Neurosyphilis

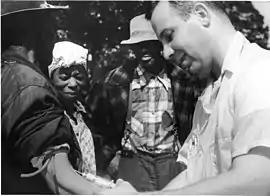
A subject of the Tuskegee Syphilis Study getting their blood drawn.

Another late form of neurosyphilis is general paresis, which is a slow degenerative process of the brain. Neuropsychiatric symptoms might appear due to overall damage to the brain. These symptoms can make the diagnosis more difficult and can include symptoms of dementia, mania, psychosis, depression, and delirium. These symptoms may progress to the point of where a patient becomes bedridden.